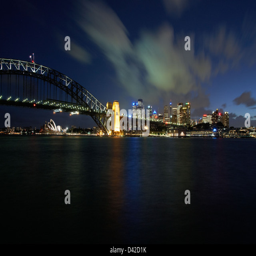
a view over the bay at night